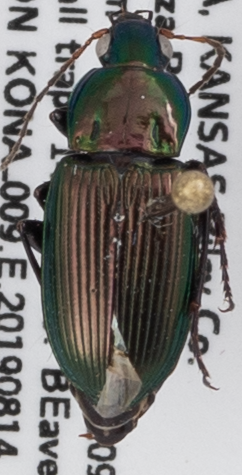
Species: Poecilus chalcites
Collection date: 2019-08-14
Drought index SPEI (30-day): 0.514
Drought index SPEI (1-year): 2.09
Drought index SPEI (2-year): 0.728